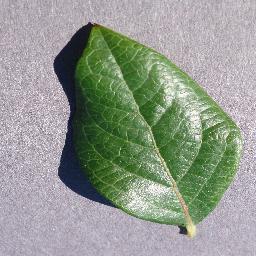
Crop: blueberry
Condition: healthy